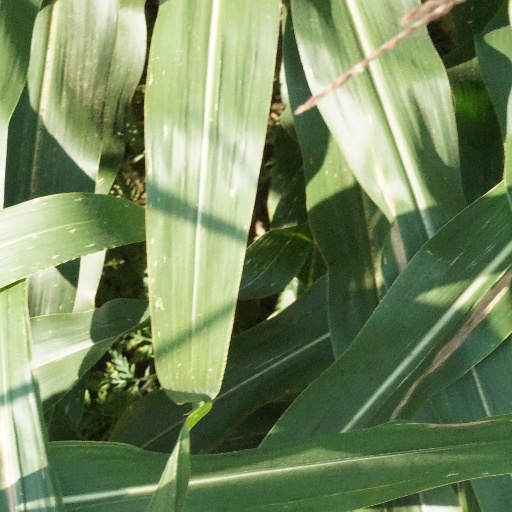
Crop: maize; corn